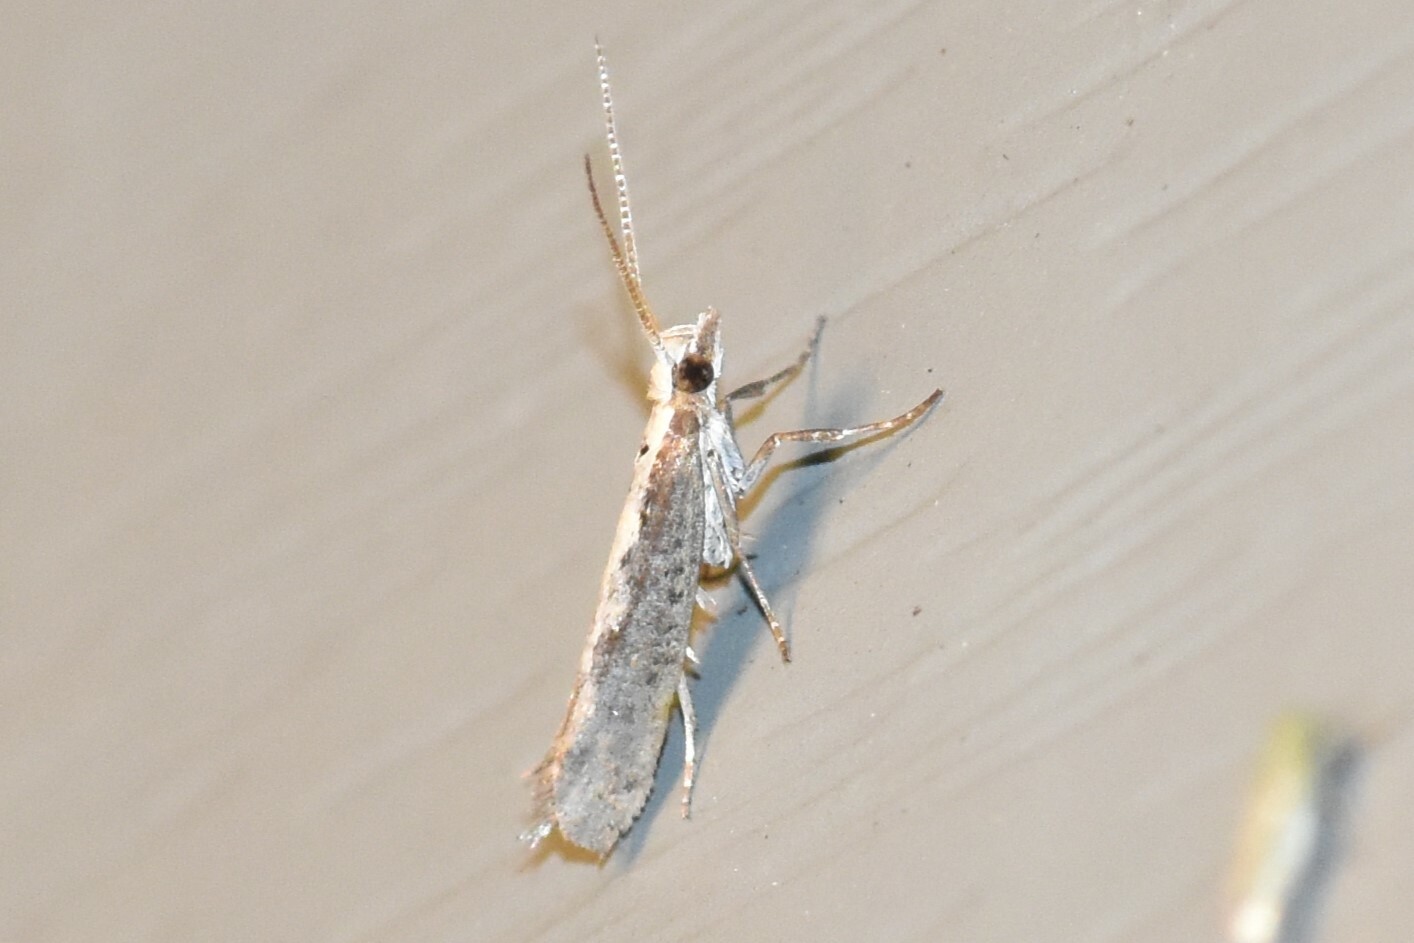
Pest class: diamondback_moth